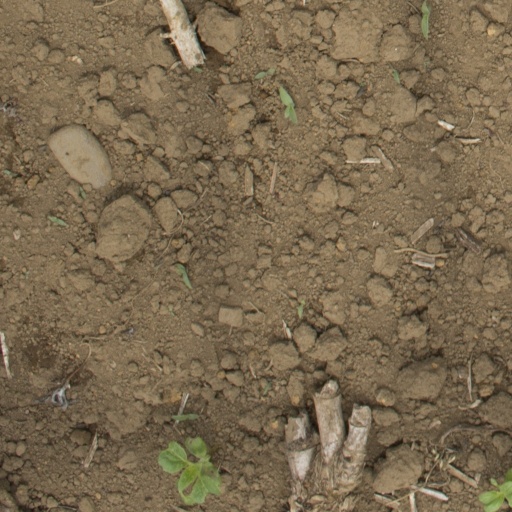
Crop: Jerusalem artichoke